Mitoryū Takayuki

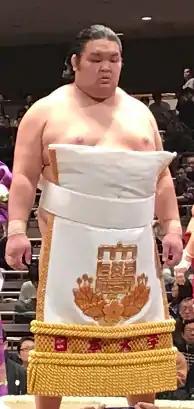
Mitoryu during his debut, January 2018

After graduating from university Turbold entered Nishikido stable, recruited by former "sekiwake" Mitoizumi. His amateur success granted him "makushita tsukedashi" status, allowing him skip the lower divisions and start at "Makushita" 15. He started his career with a "makekoshi" or losing record but quickly rebounded with three consecutive winning records. After this string of winning records he was given "sekitori" status by being promoted to the "jūryō" division. He was the first "sekitori" produced by his stable since its founding in 2002. He started off his "jūryō" debut with a winning 8–7, he followed this up with another winning record although he had to withdraw the last four days with he injury. The next tournament he was unable to achieve a winning record managing only a 6–9 record. He rebounded to with a 8–7 winning record the following tournament but suffered only his third losing record with a 7–8 finish. He rebounded yet again to get a 9–6 finish.